Shotts Bon Accord F.C.

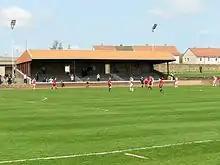
Hannah Park

Also the Motherwell reserve and under-19 teams have played some of their home games at the ground.